Battle Taxi

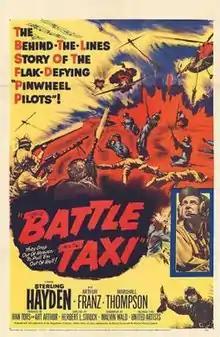
Theatrical release poster

Battle Taxi is a 1955 American aviation drama film directed by Herbert L. Strock and written by Malvin Wald. The film stars Sterling Hayden, Arthur Franz, Marshall Thompson, Leo Needham and Jay Barney. The film was released on January 26, 1955 by United Artists.